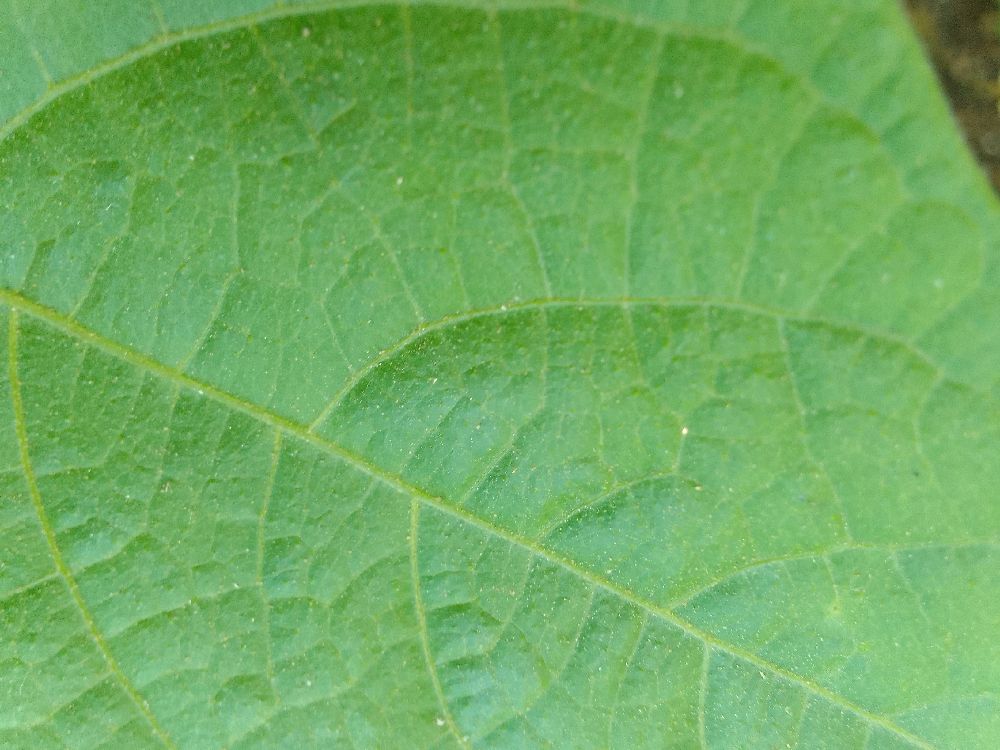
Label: healthy